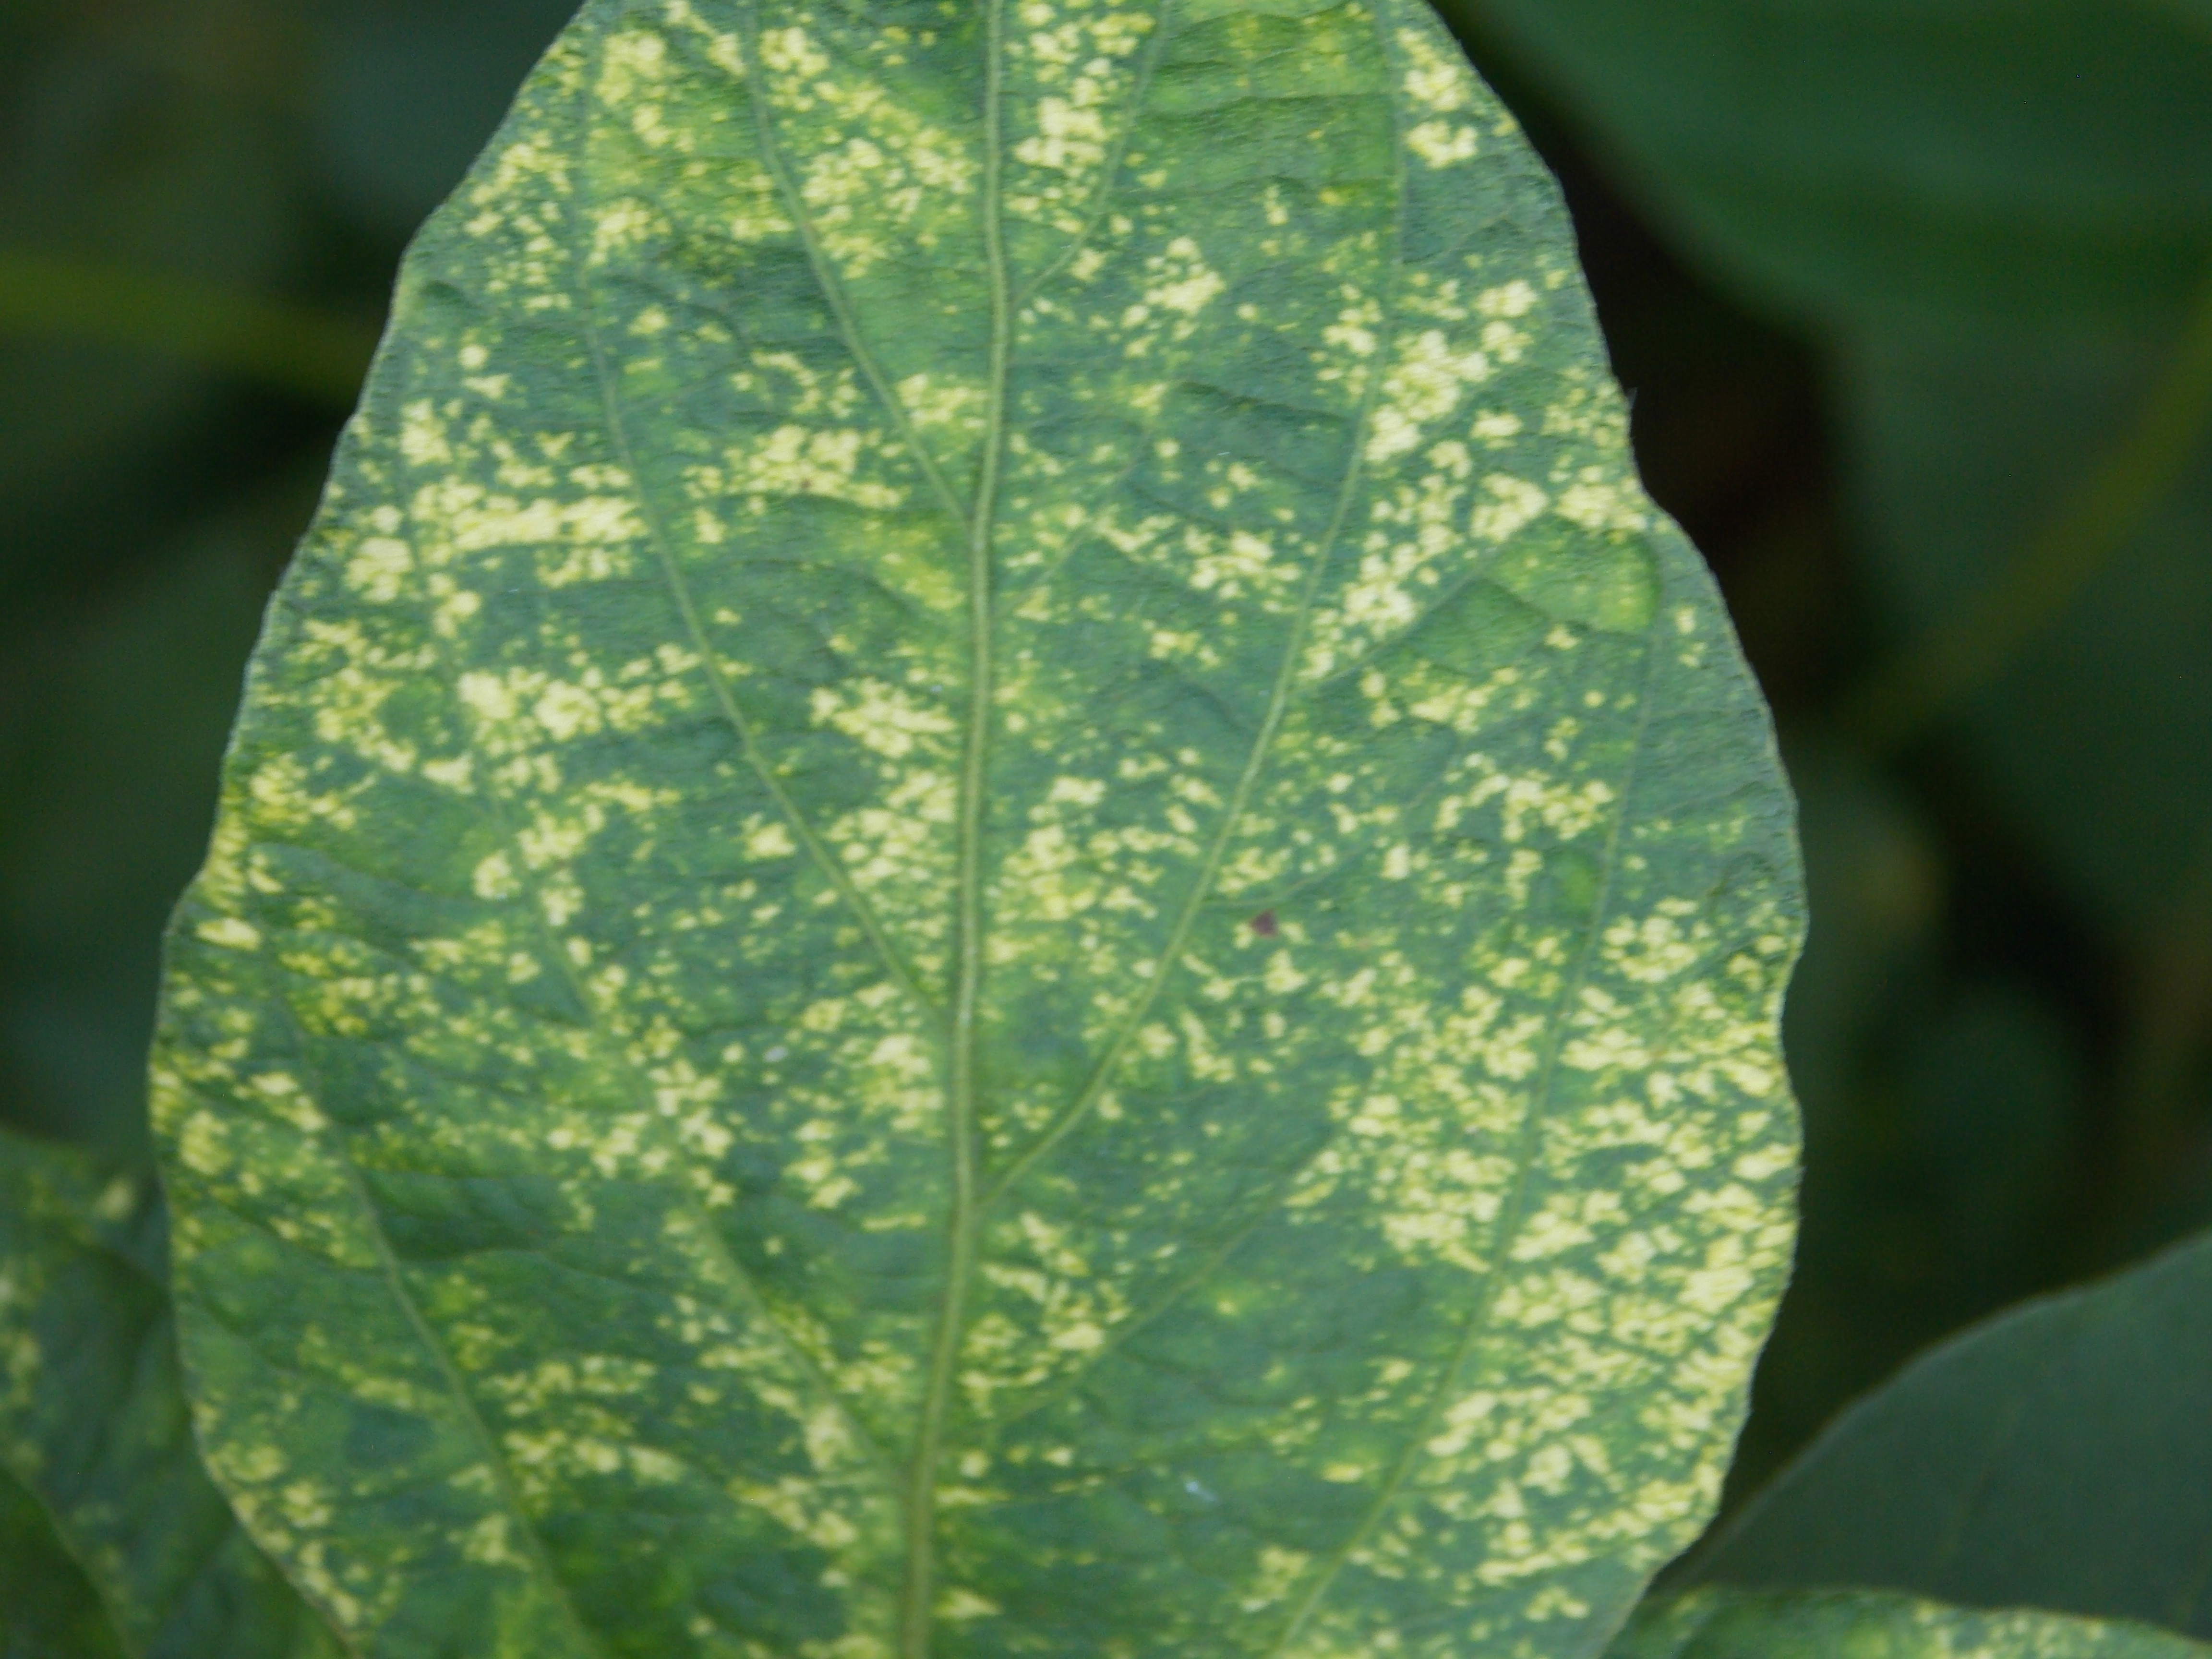
Label: Disease